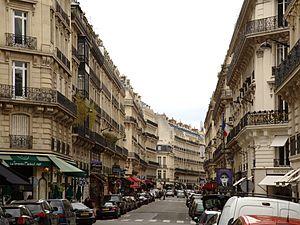
La rue Marbeuf à Paris, vue depuis l'avenue Georges-V
La rue Marbeuf est une voie du 8ᵉ arrondissement de Paris.